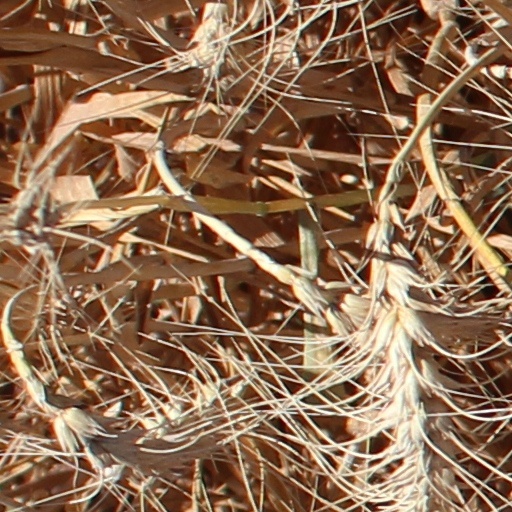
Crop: wheat